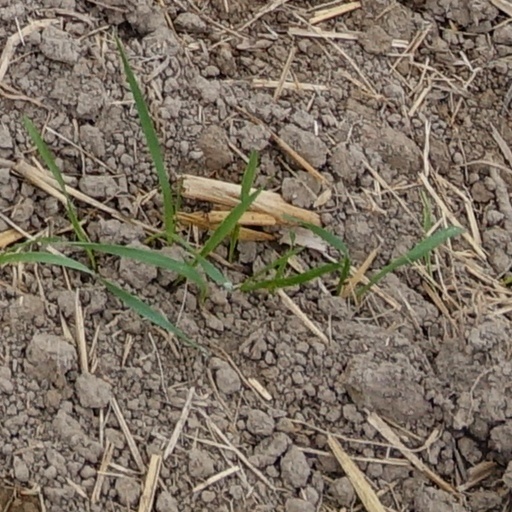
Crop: wheat